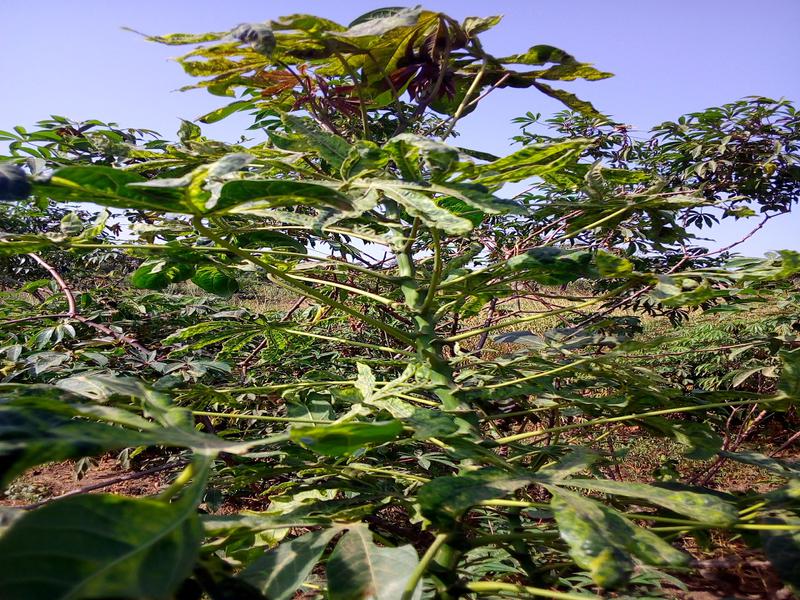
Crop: cassava
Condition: mosaic_disease